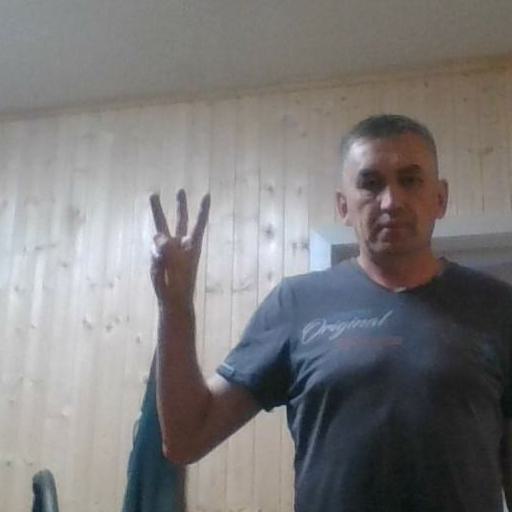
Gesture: three